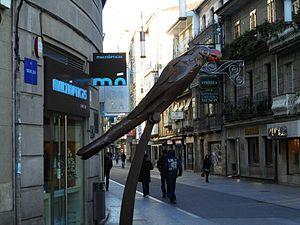
Le perroquet Ravachol, perroquet célèbre, a vécu à Pontevedra, en Espagne, entre 1891 et 1913.